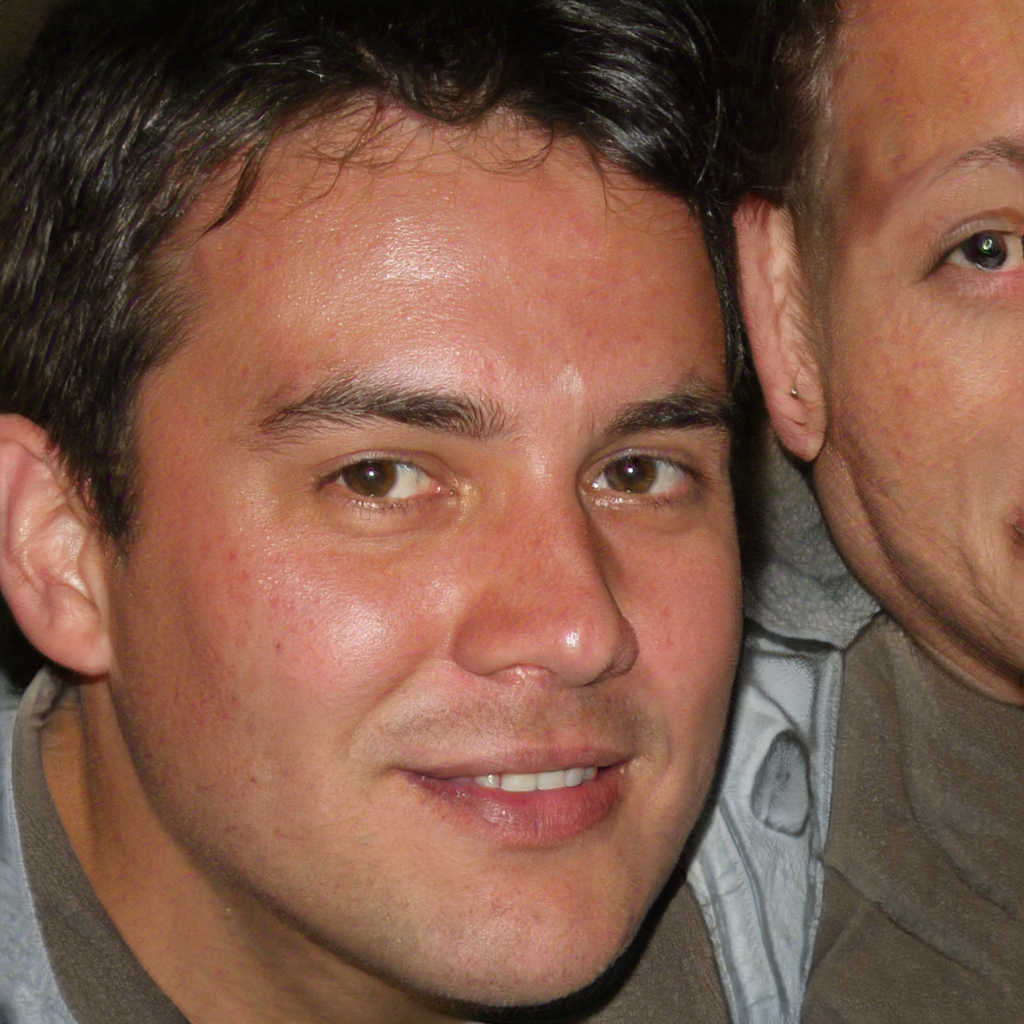
Gender: Male